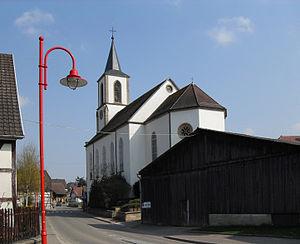
L'église Saint-Léger à Kœtzingue